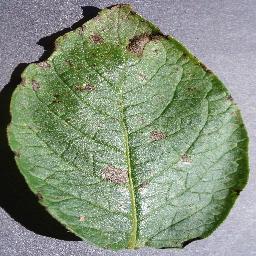
Etiqueta: Tizon_Temprano